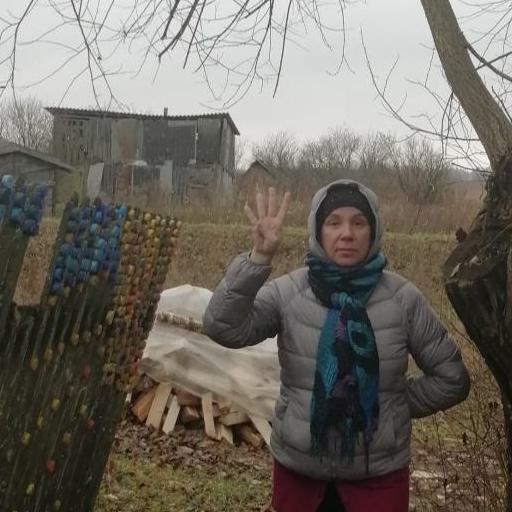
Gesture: four